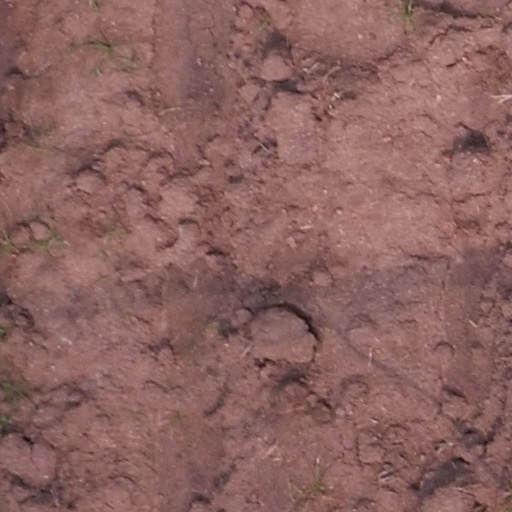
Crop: maize; corn